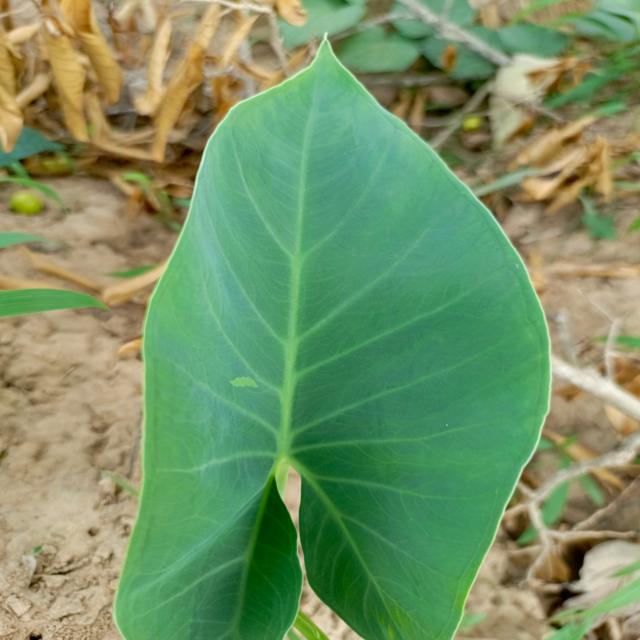
Label: Healthy